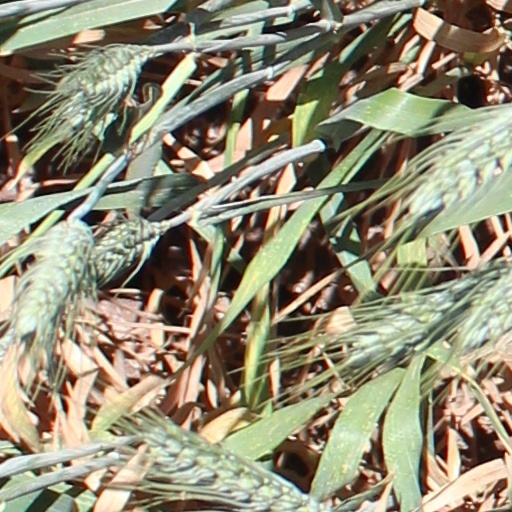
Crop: wheat